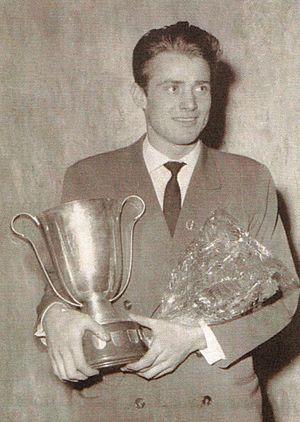
L'Équipe d'Algérie masculine de handball, est la sélection de joueurs représentant l'Algérie lors des compétitions internationales de handball, notamment lors des Championnats des nations d'Afrique et des championnats du monde.
Mircea Costache II, né le 2 mai 1940 à Bucarest et mort le 16 février 2016 à Bucarest, est un handballeur international roumain, qui évoluait au poste de pivot, avant de devenir entraîneur.